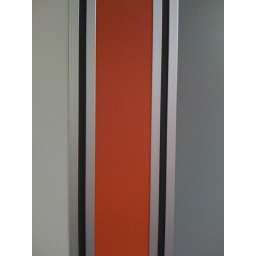
The wall of a jet bridge in Chicago O'hare Airport.